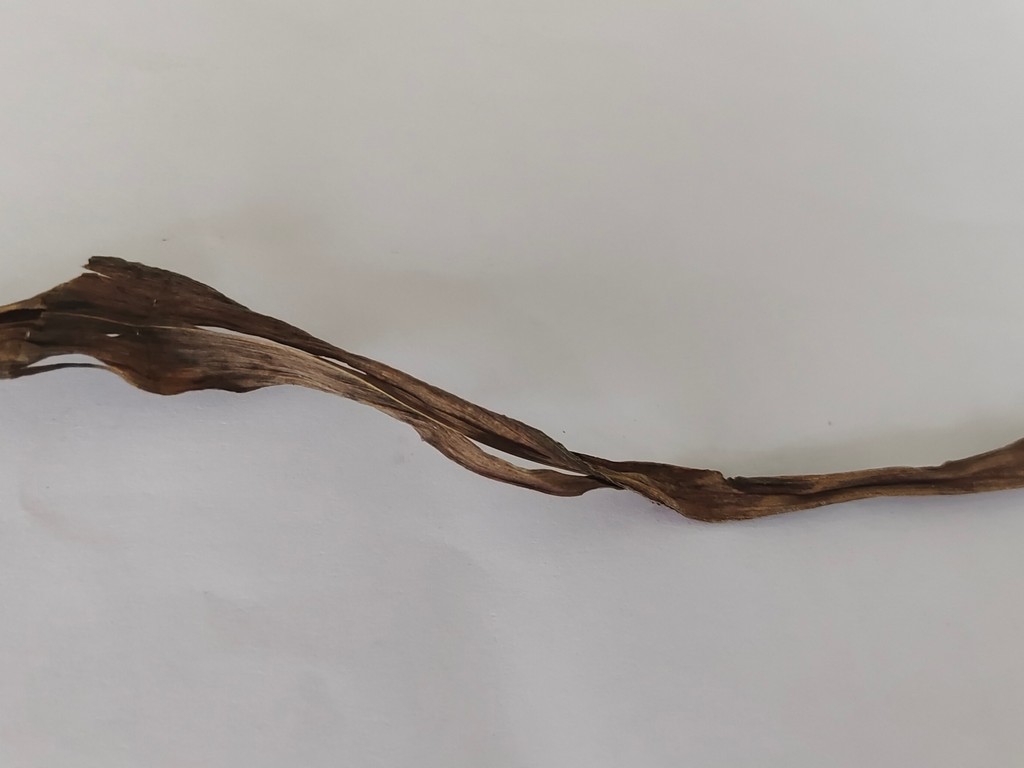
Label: Dried